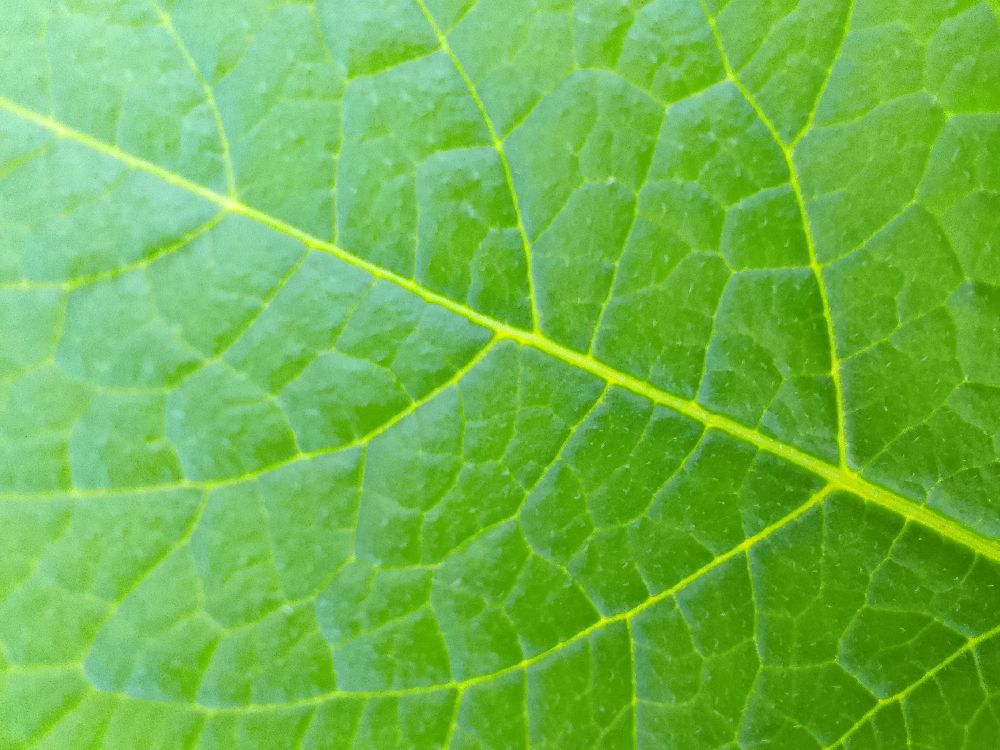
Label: Healthy